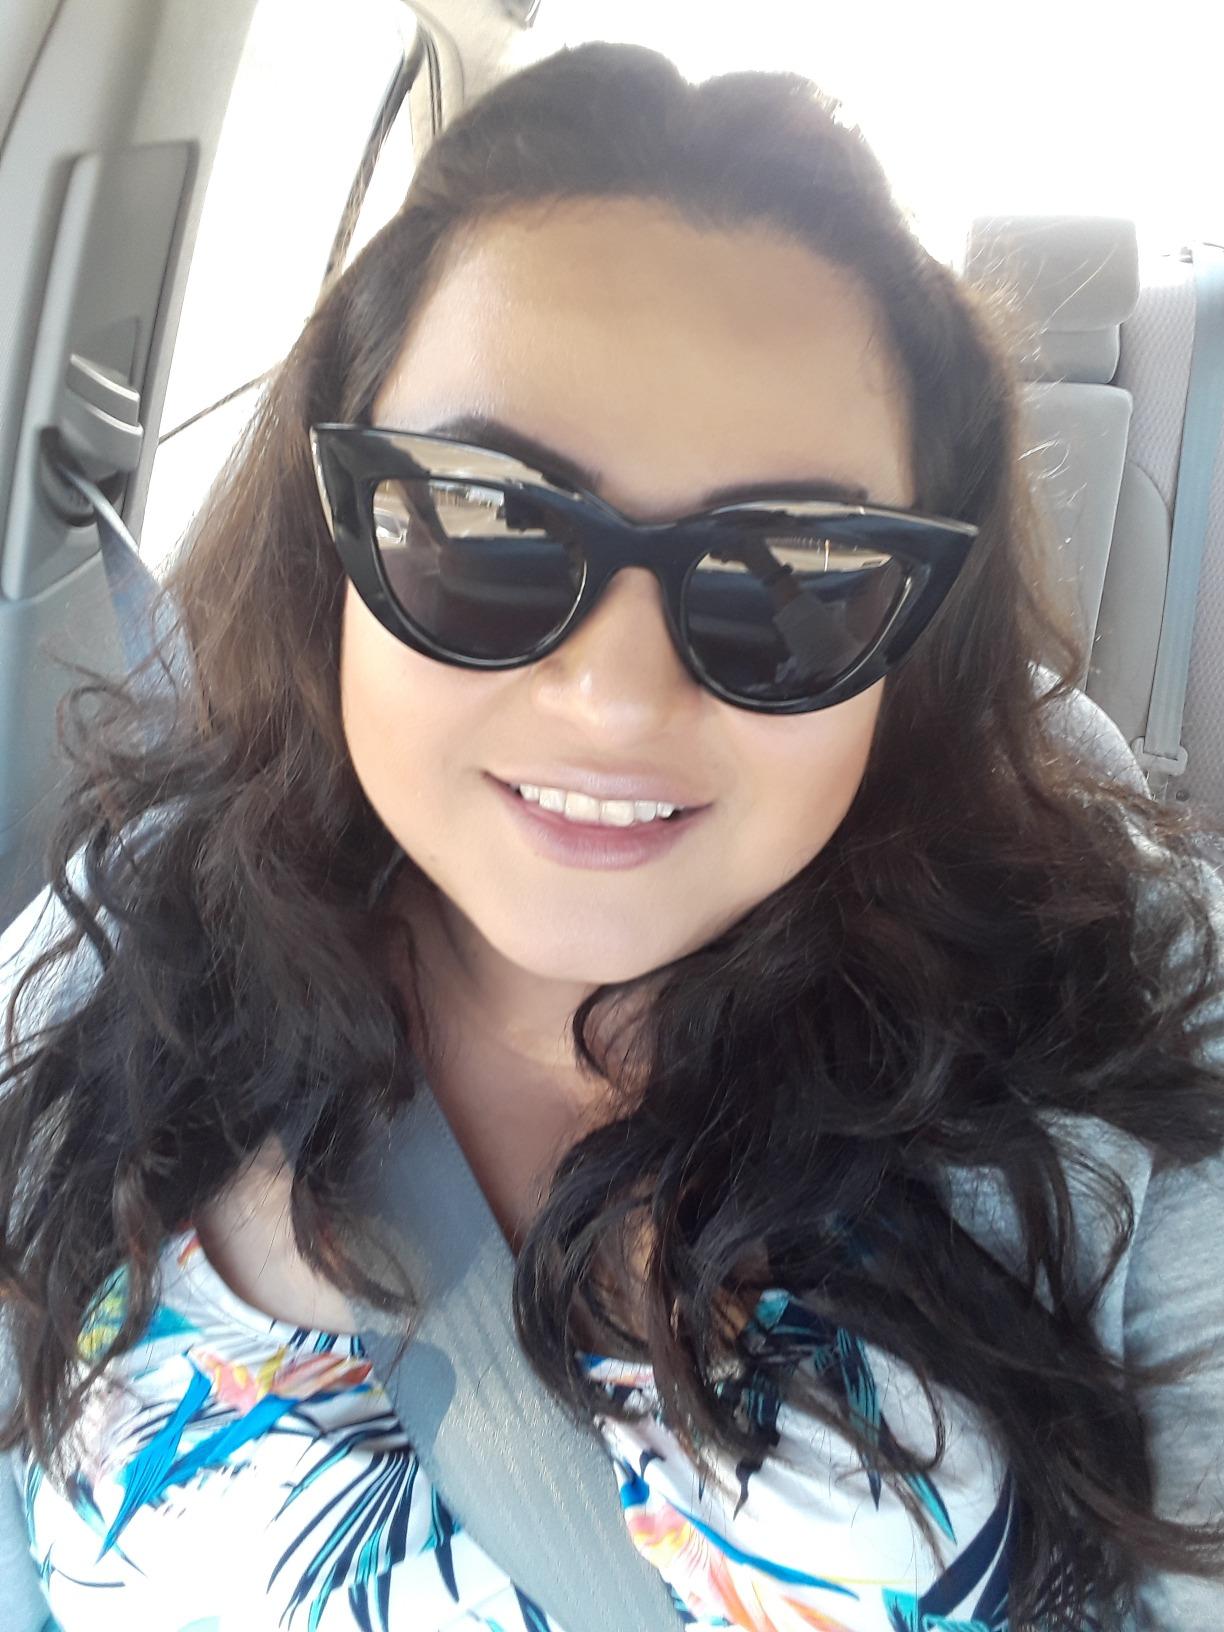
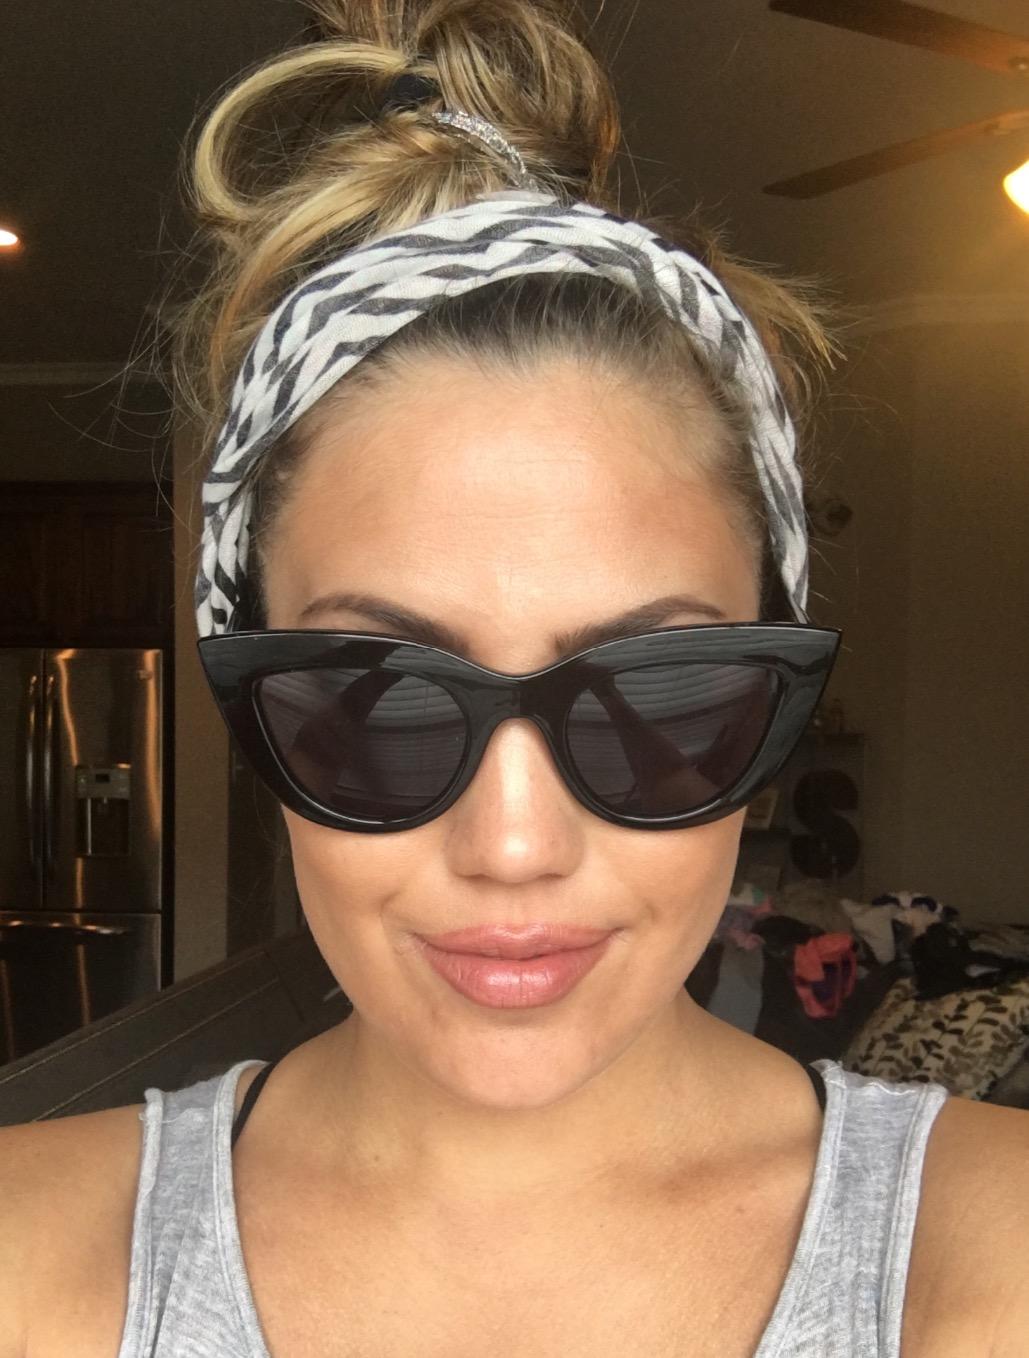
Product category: accessories_sunglasses
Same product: yes